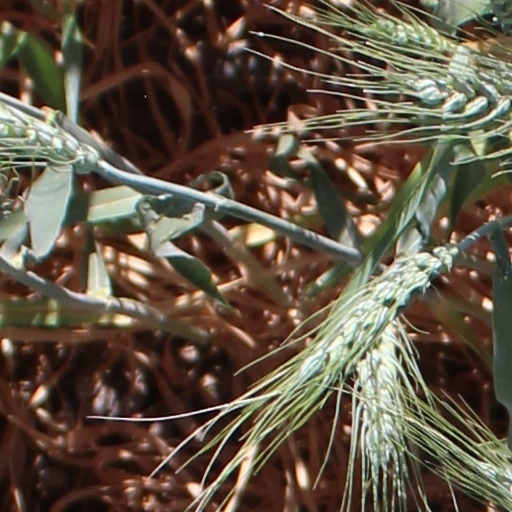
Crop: wheat